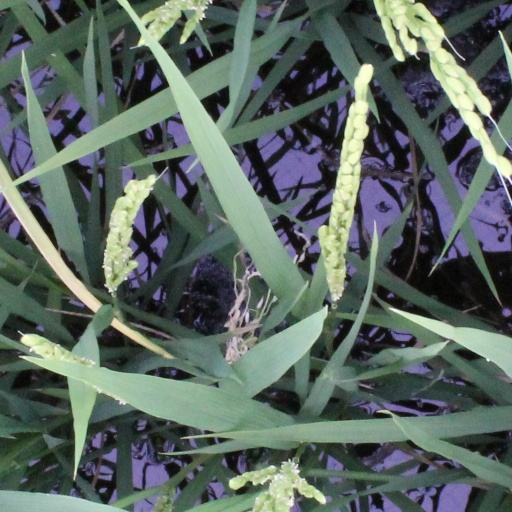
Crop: rice